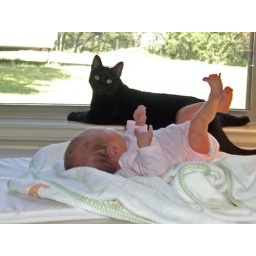
Girl and Em in window seat